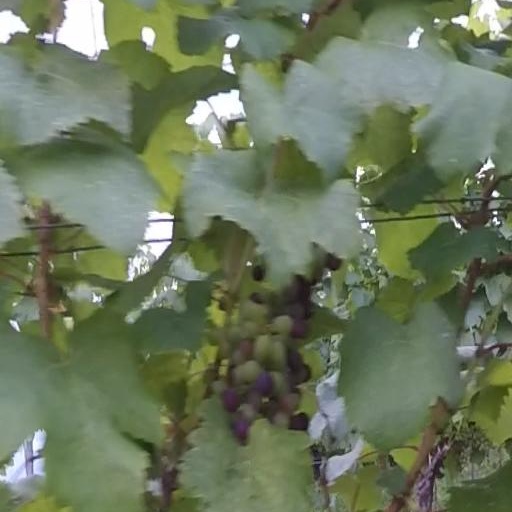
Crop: grape